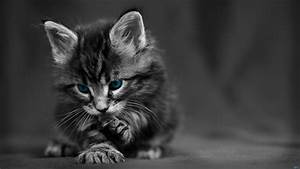
Label: cat